IAI Scout

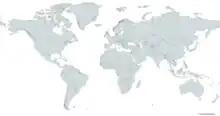
A map with operators of the IAI Scout in blue

This article contains material that originally came from the web article by Greg Goebel, which exists in the Public Domain.